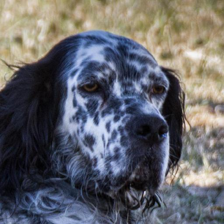
Label: animals